Kūkai

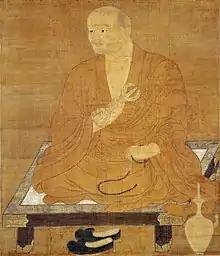
Painting of Kūkai from the "Shingon Hassozō", a set of scrolls depicting the first eight patriarchs of the Shingon school. Japan, Kamakura period (13th-14th centuries).

, born posthumously called , was a Japanese Buddhist monk, calligrapher, and poet who founded the esoteric Shingon school of Buddhism. He travelled to China, where he studied Tangmi (Chinese Vajrayana Buddhism) under the monk Huiguo. Upon returning to Japan, he founded Shingon—the Japanese branch of Vajrayana Buddhism. With the blessing of several Emperors, Kūkai was able to preach Shingon teachings and found Shingon temples. Like other influential monks, Kūkai oversaw public works and constructions. Mount Kōya was chosen by him as a holy site, and he spent his later years there until his death in 835 C.E.